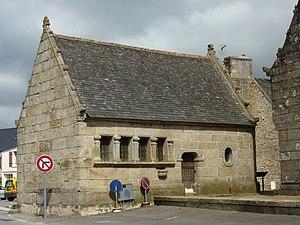
Pleyber-Christ: l'ossuaire
Pleyber-Christ [plɛbɛʁ kʁist] est une commune du département du Finistère, dans la région Bretagne, en France, à la limite nord du parc naturel régional d'Armorique.